Secrets d'Histoire

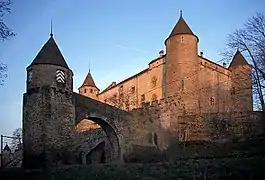
In view of the COVID-19 pandemic in 2020, some shoots, such as the one at the Grandson Castle, were carried out by local crews.

According to the show's producer, Jean-Louis Remilleux, the issue of broadcasting rights also led the production team to opt for re-enactments. In fact, even if reenactment scenes cost significantly more than scenes from films or TV movies (10,000 euros for a reenactment compared with 4,000 to 6,000 euros for a film), this avoids the production having to pay rights again if the episodes are rebroadcast.